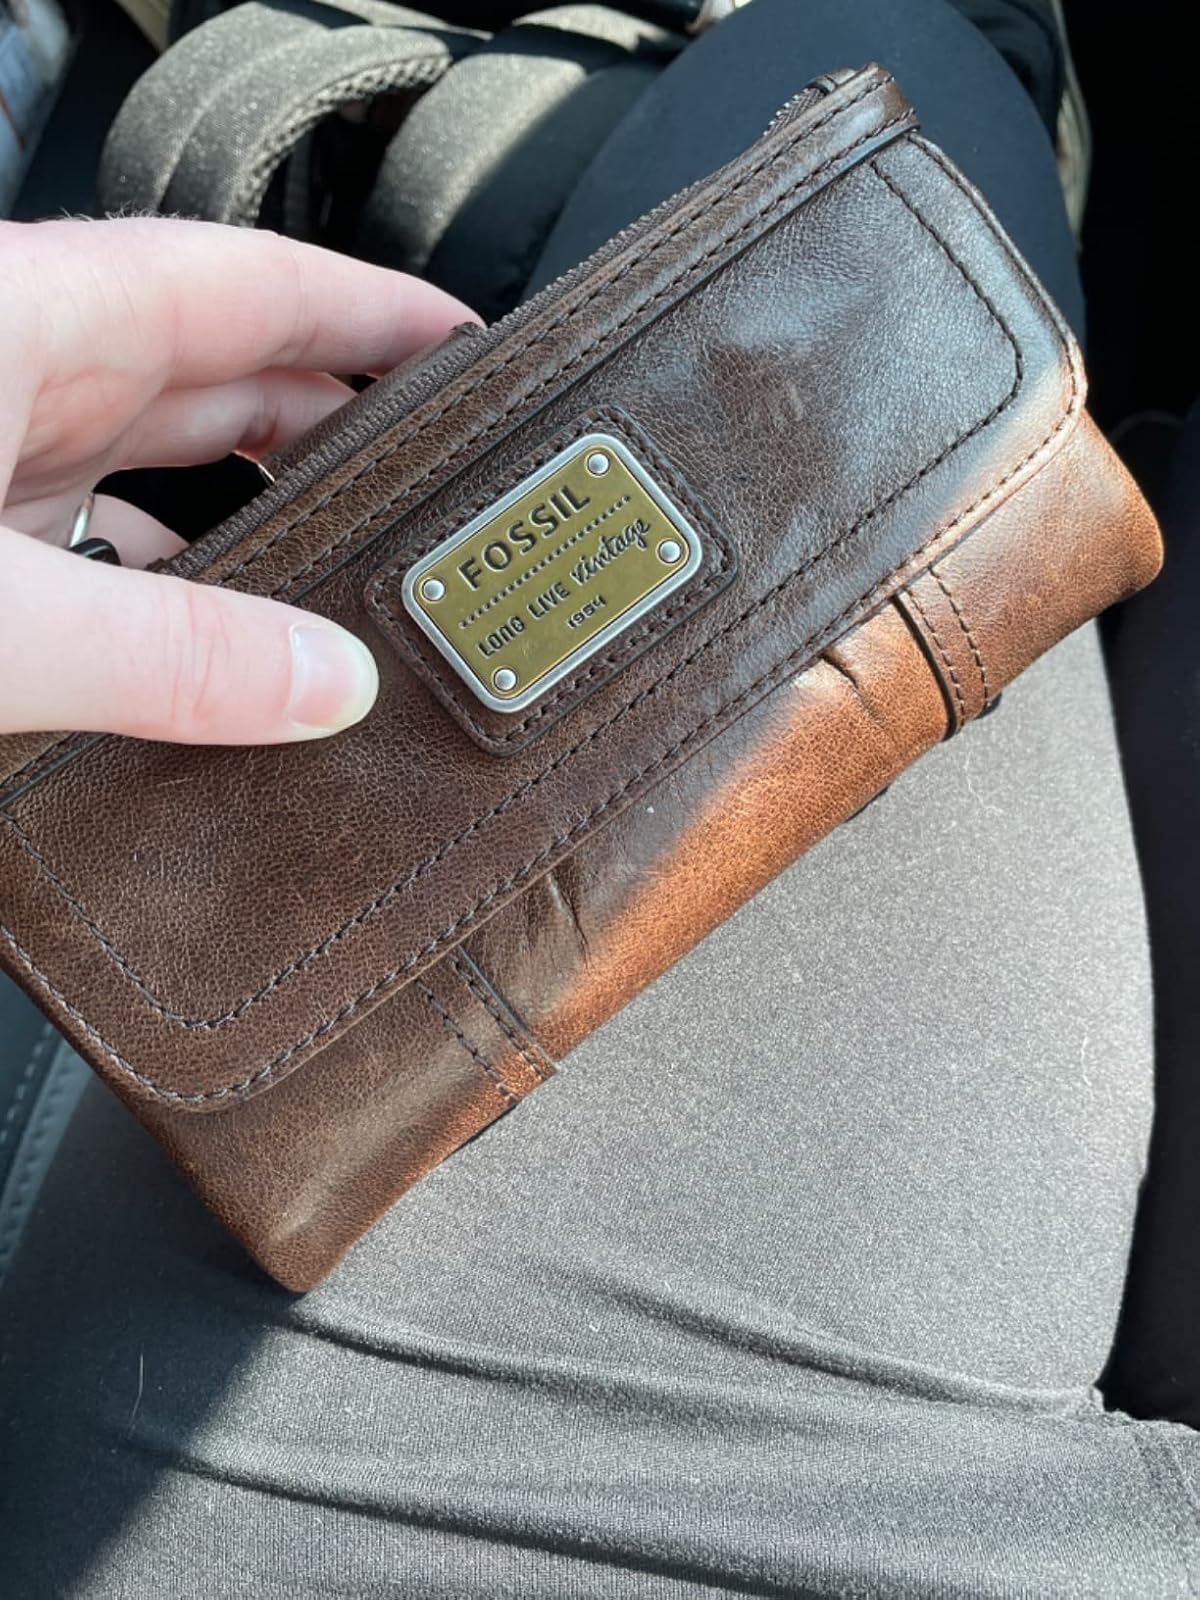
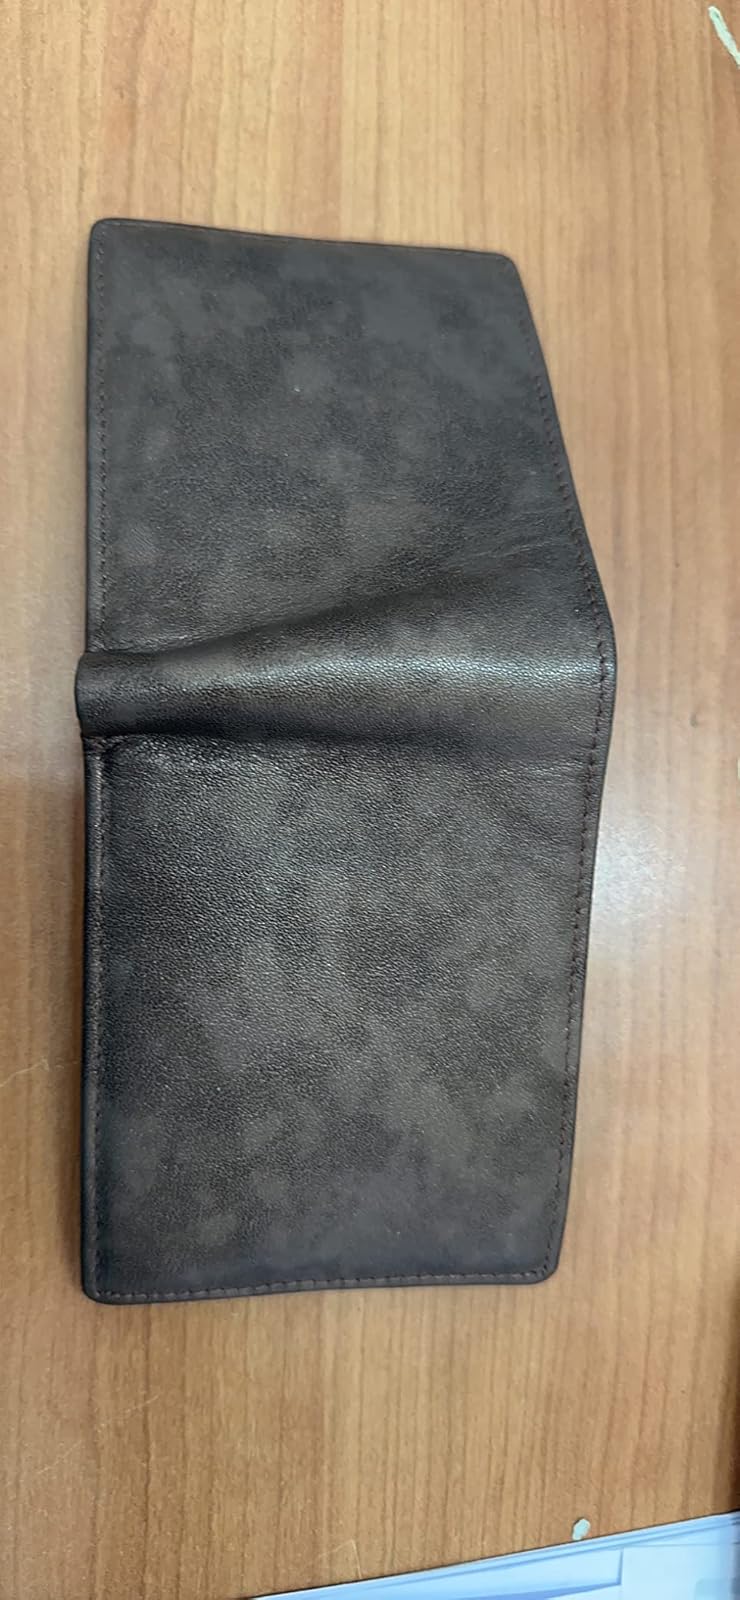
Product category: accessories_wallet
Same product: no